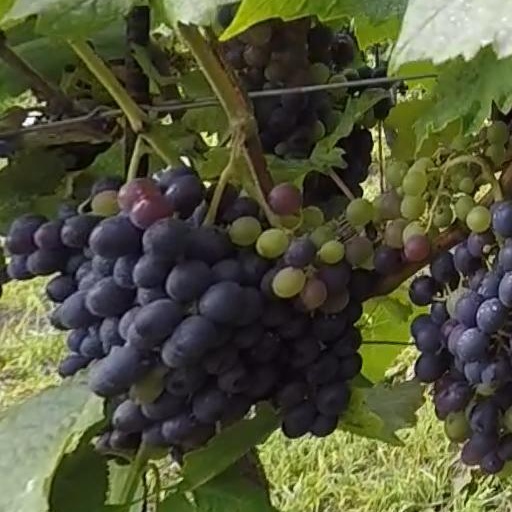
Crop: grape